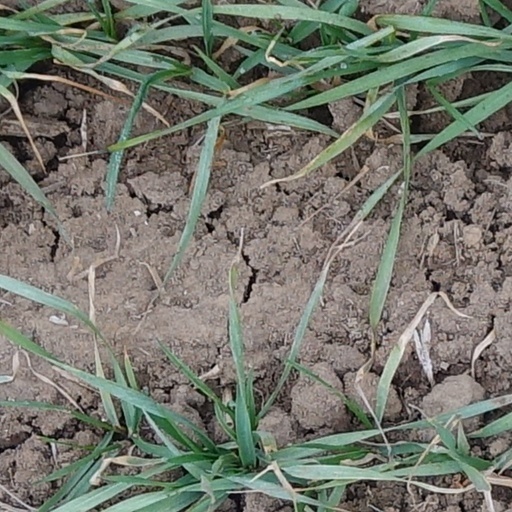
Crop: wheat